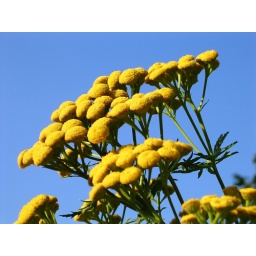
Shiny yellow plants in front of spotless blue sky. #2007_0804013